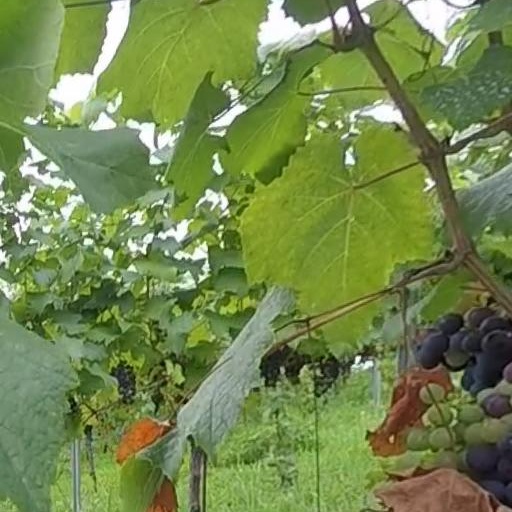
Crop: grape